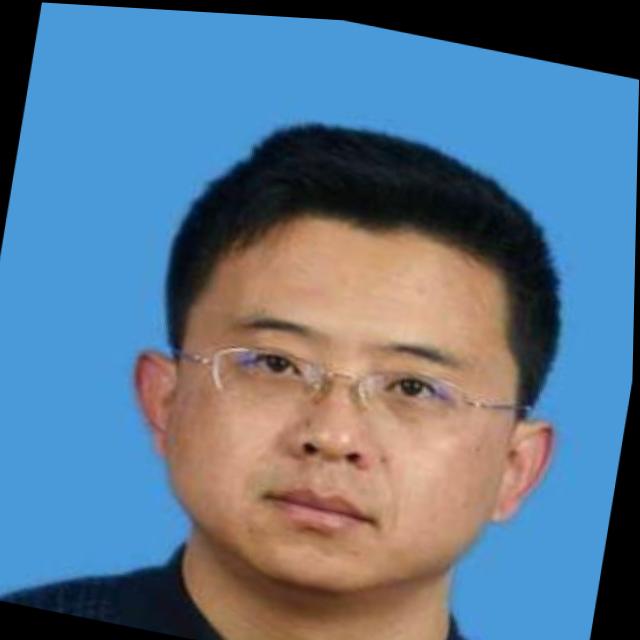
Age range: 21-44